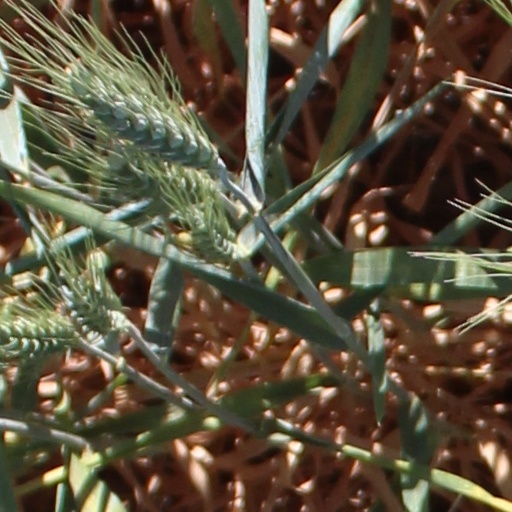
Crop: wheat